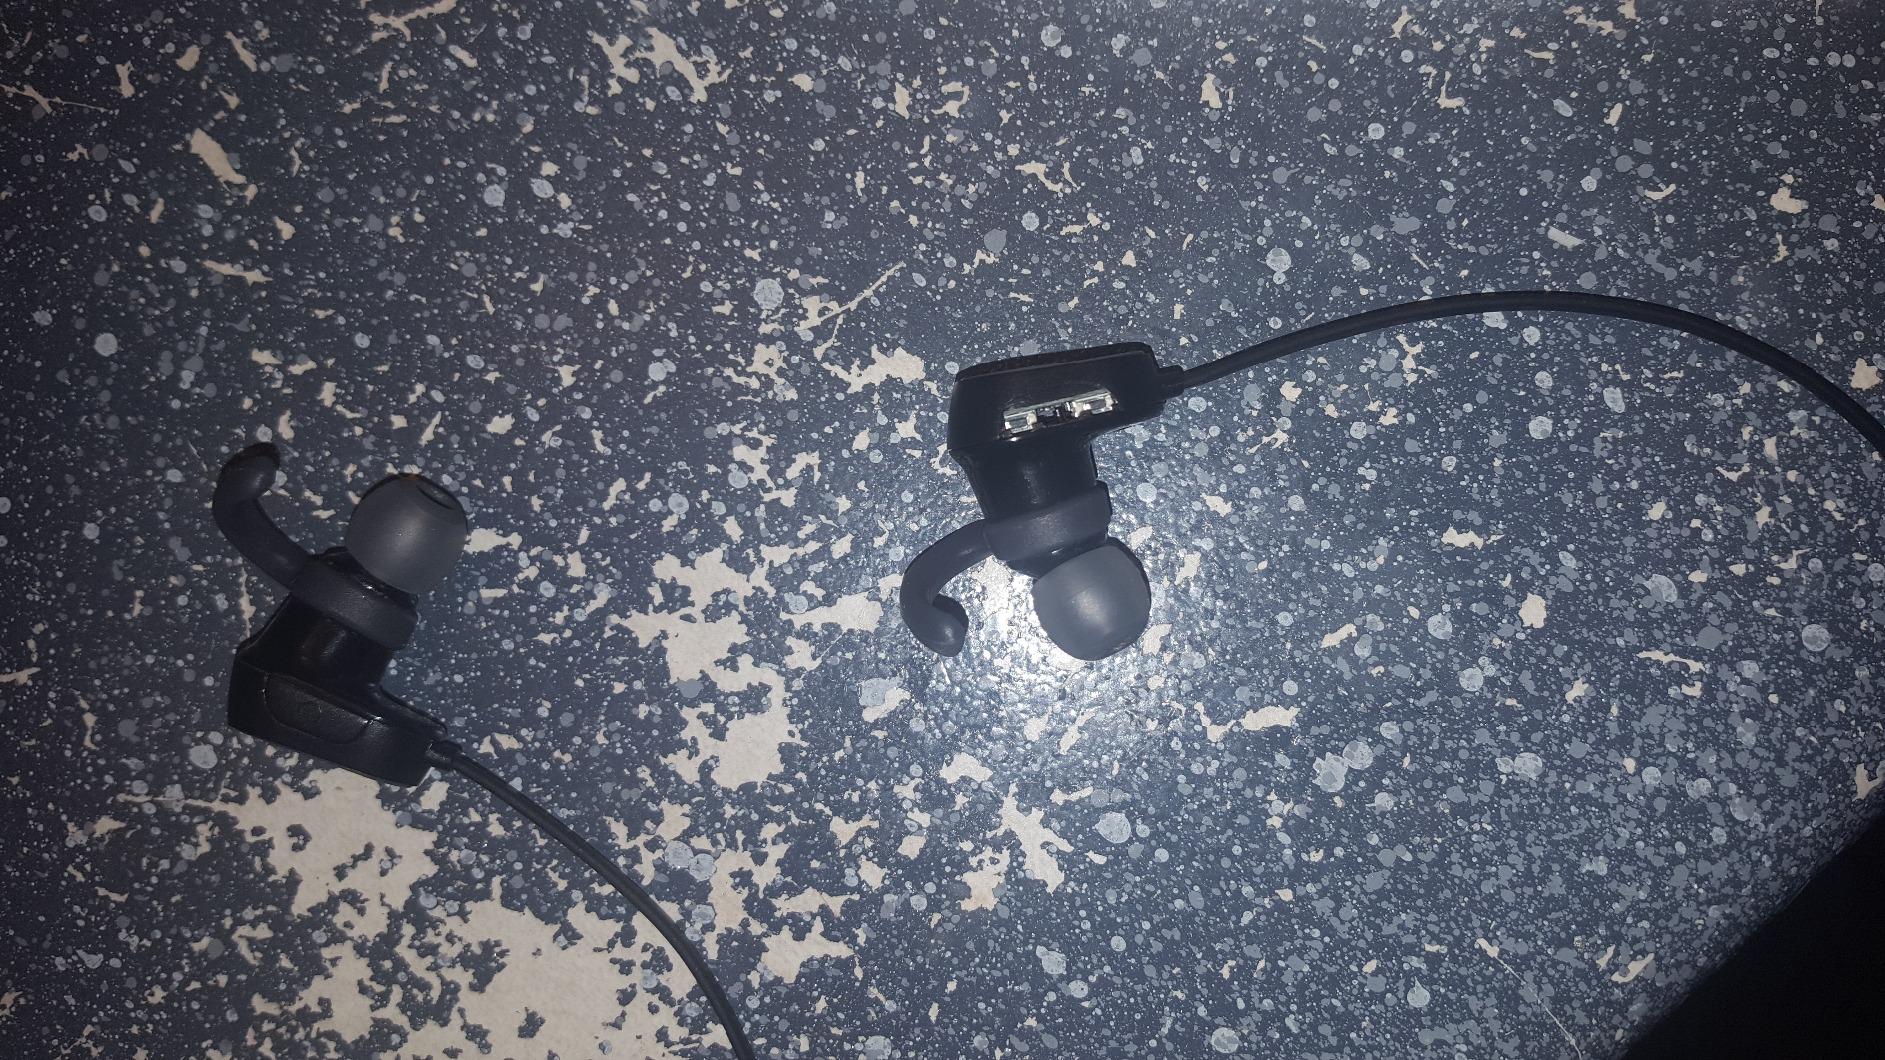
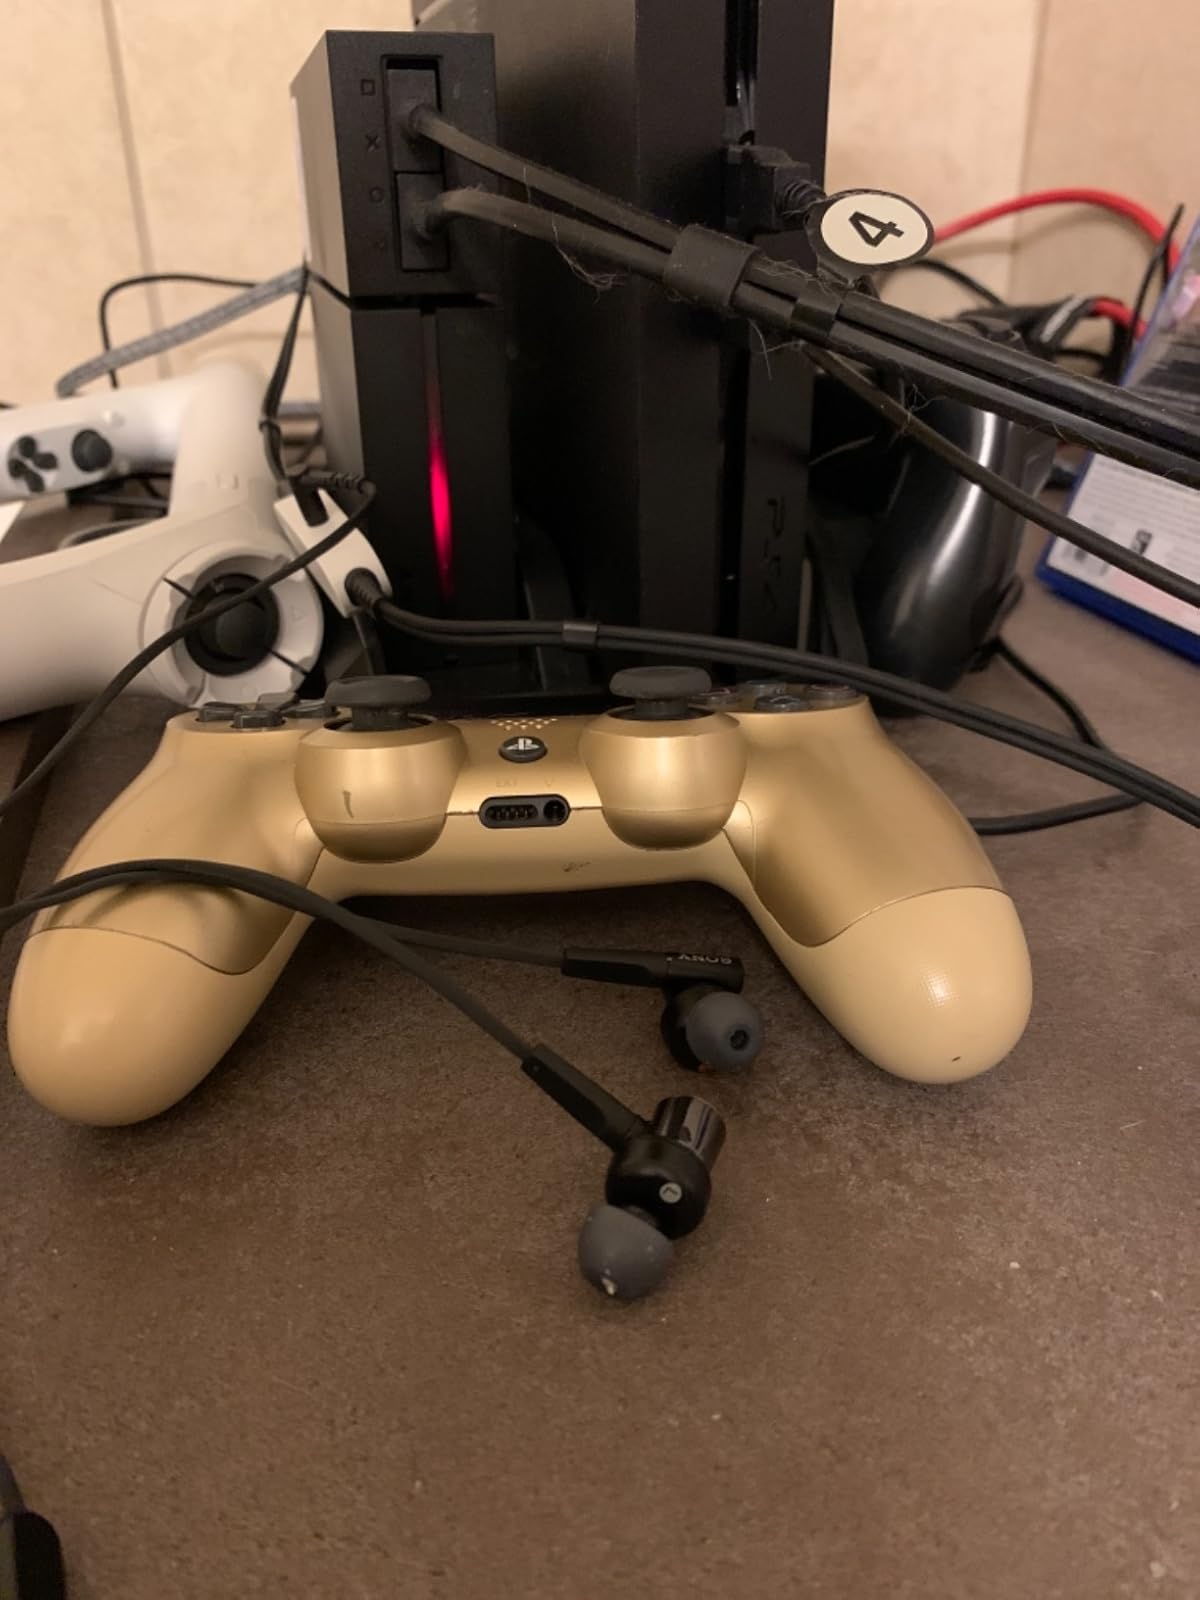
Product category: headphones
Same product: no